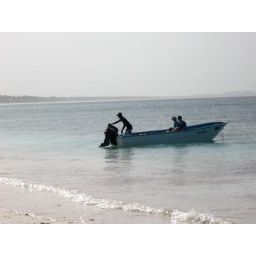
On our walk down the beach all of a sudden Lindsay and John pulled-up in a water taxi.